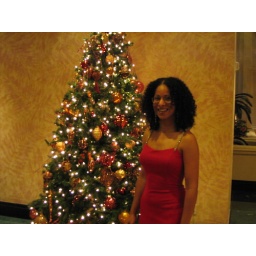
me in the red dress